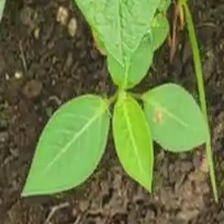
Weed species: Moti_dudhi(Euphorbia_geneculata_L)